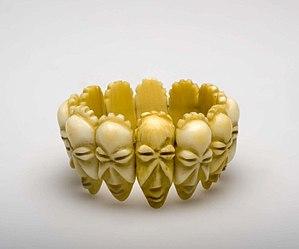
La république du Congo, par la disposition même de son territoire, possède une grande variété de cultures, des savanes de la plaine du Niari aux forêts inondées du Nord, de l'immense fleuve Congo aux montagnes escarpées et forestières du Mayombe et aux 170 km de plages de la côte atlantique. La présence de nombreuses ethnies et jadis de diverses structures politiques a doté le pays actuel d'une grande diversité de cultures traditionnelles et d'autant d'expressions artistiques anciennes : « fétiches à clous » Vili, statuettes bembes si expressives qui atteignent malgré leur petite taille à une sorte de monumentalité, masques étranges des Punu et des Kwele, reliquaires Kota, fétiches Téké, cimetières curieux, avec leurs tombeaux monumentaux, du pays Lari. Il faut y ajouter un patrimoine architectural colonial considérable, que les Congolais redécouvrent aujourd'hui comme faisant partie de leur héritage historique et restaurent plutôt bien, du moins à Brazzaville.